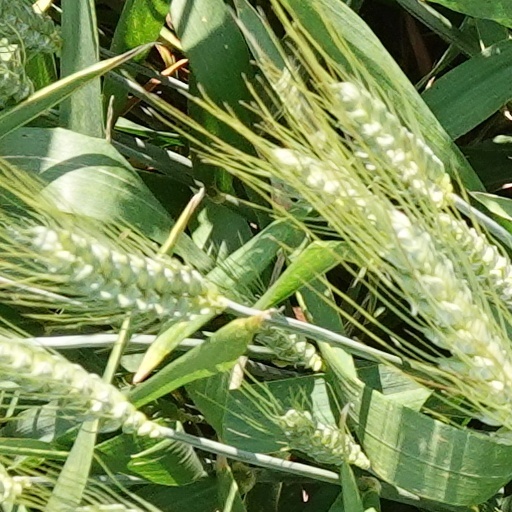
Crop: wheat